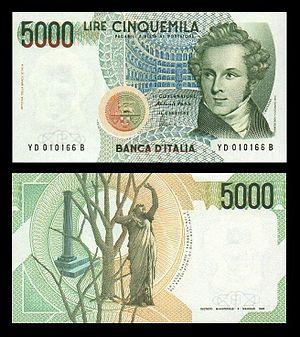
Casta Diva est une aria-cavatine de 1831, premier air de l'acte 1 scène 1 du célèbre opéra lyrique tragique bel canto romantique italien Norma, de Vincenzo Bellini, sur un livret de Felice Romani, d'après la tragédie Norma ou l'Infanticide d'Alexandre Soumet.